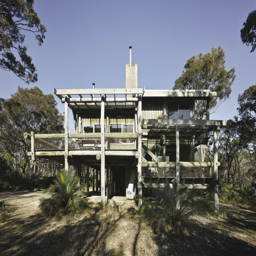
the house is composed of - foot modules defined by the framework of massive , round tree trunks .